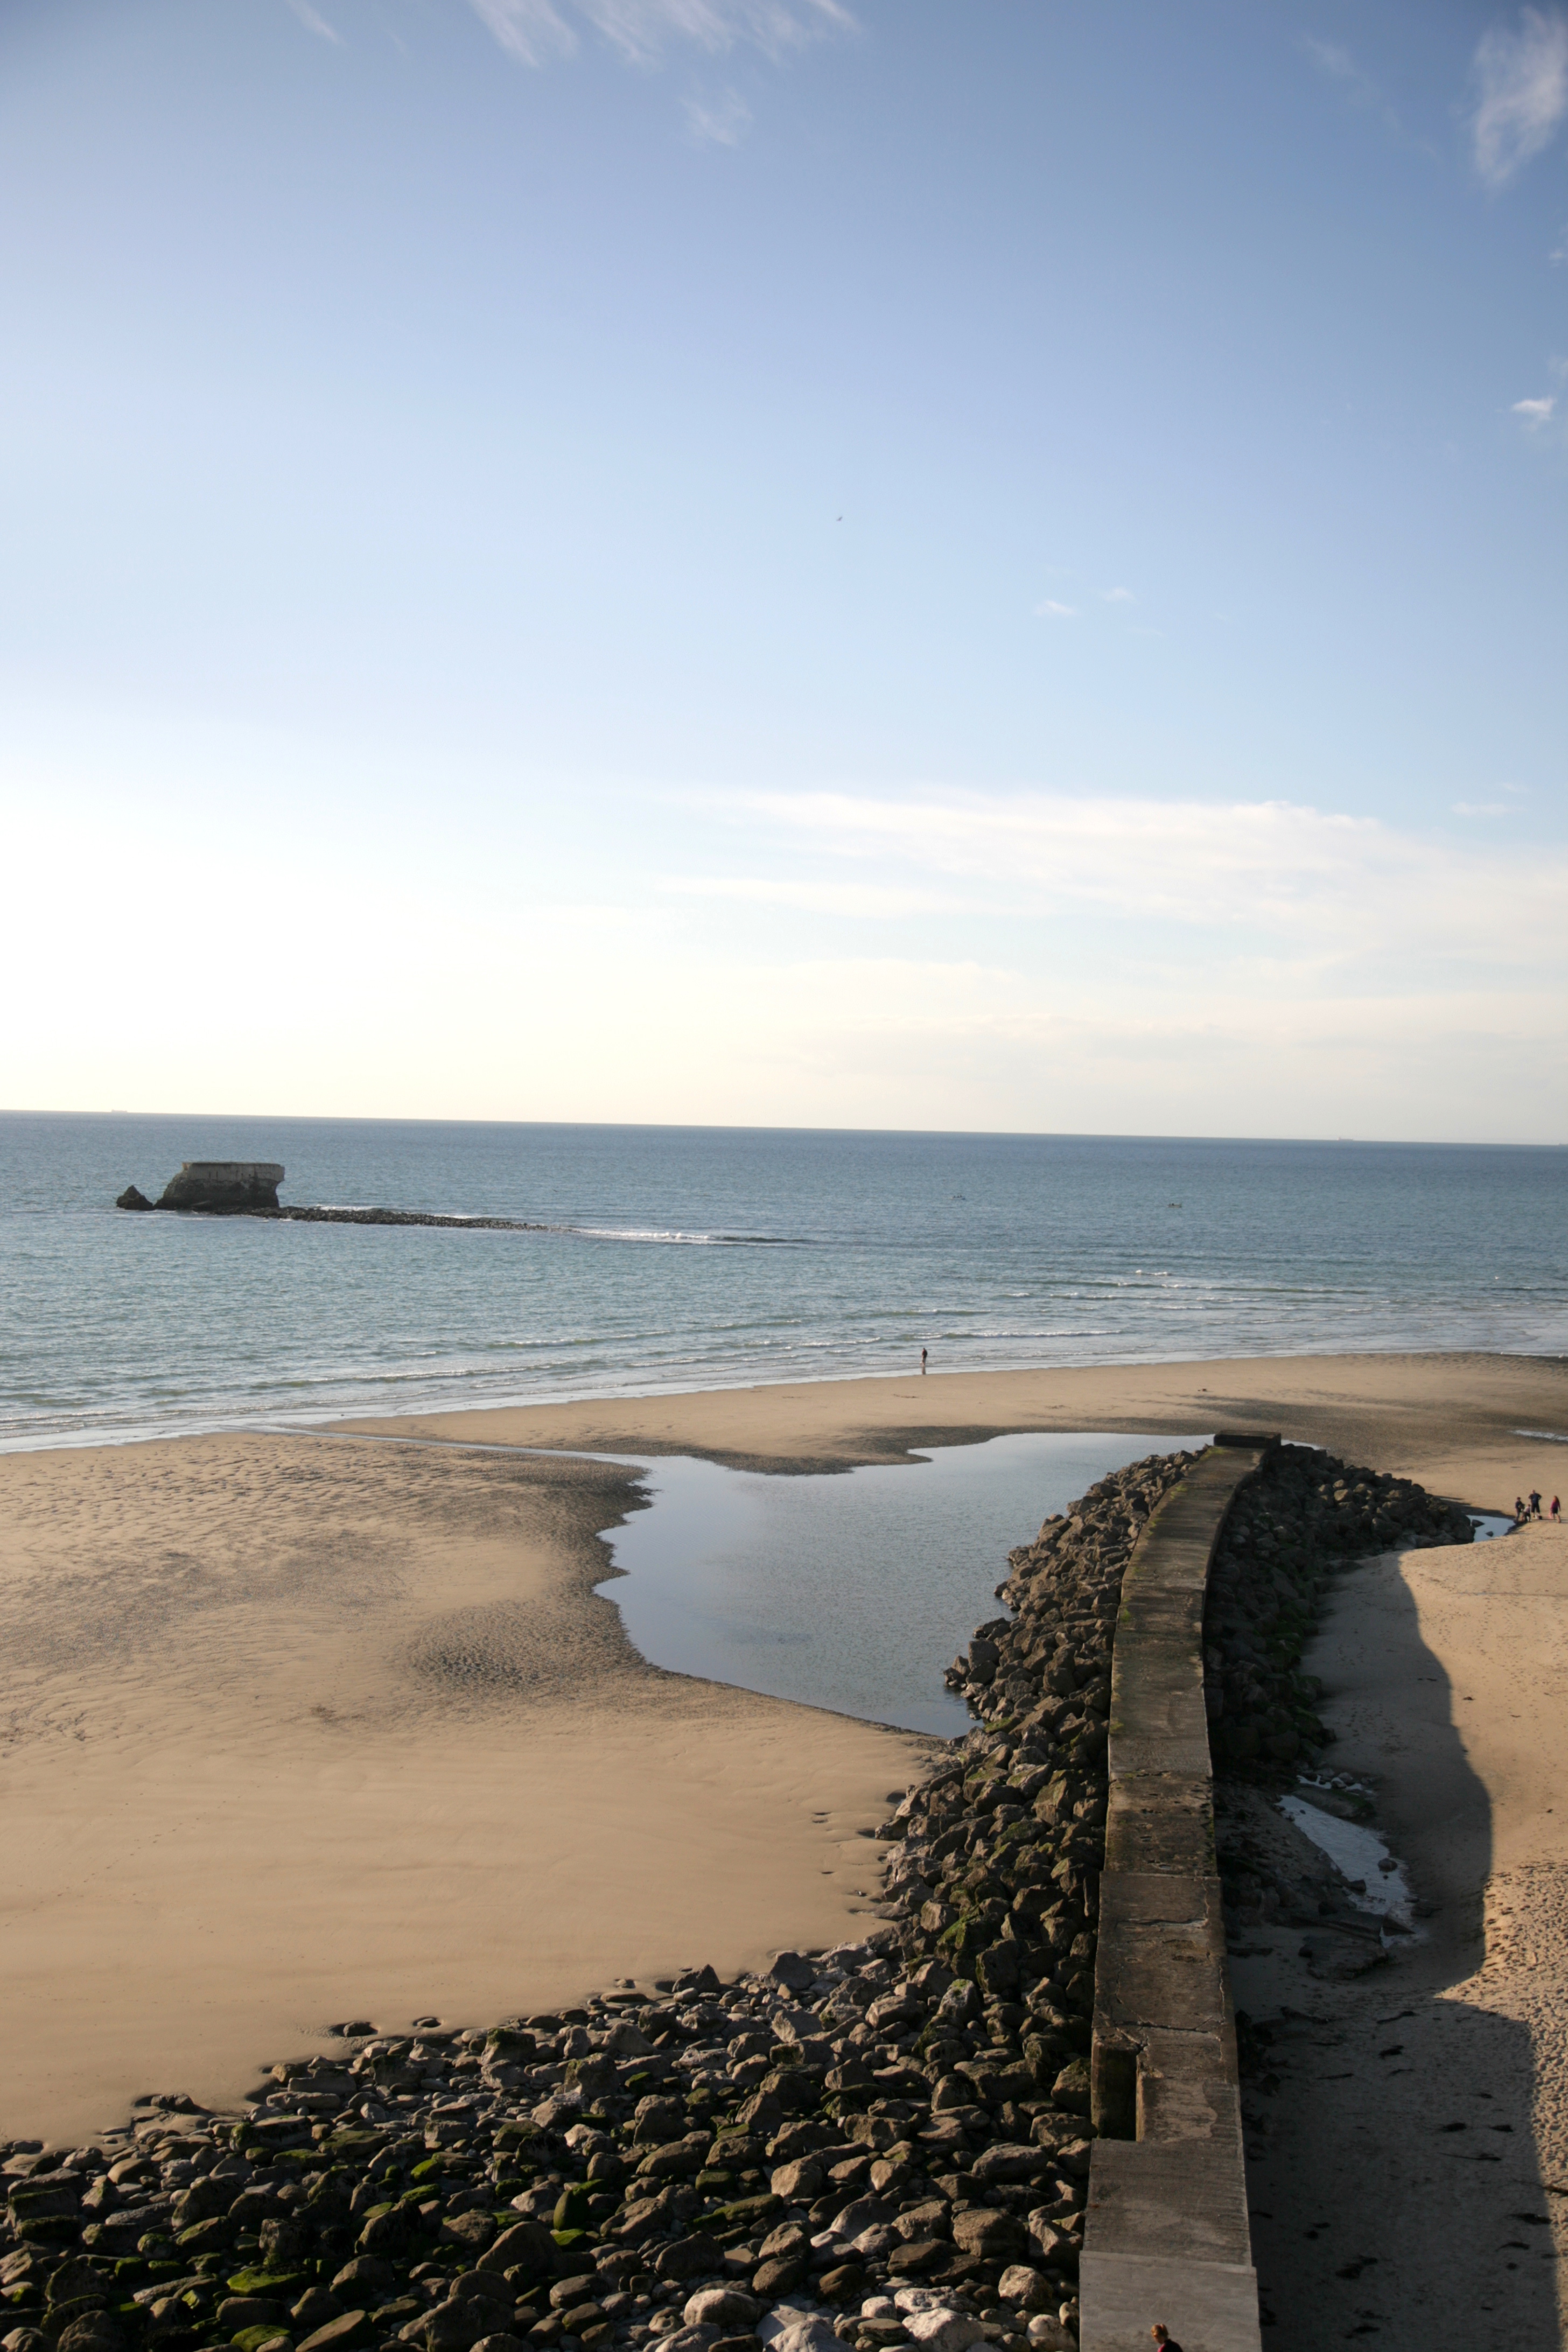
beach, sea, coast, water, sand, rock, ocean, horizon, cloud, sky, sunset, sunlight, morning, shore, wave, pier, vacation, france, reflection, bay, material, body of water, strand, plage, mer, francia, playa, channel, muelle, frankrijk, frankreich, breakwater, cape, pasdecalais, cotedopale, pasdecaials, manche, leportel, wind wave